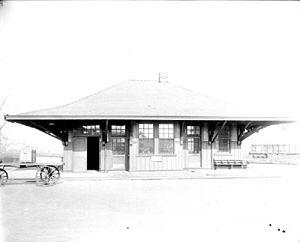
Ellicott est une ville des États-Unis située dans le comté de Chautauqua, dans l'État de New York. Fondée en 1812, elle compte 8 714 habitants au recensement de 2010.